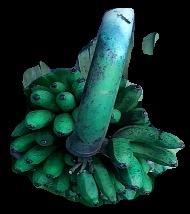
Variety: rasbale
Grade: grade3